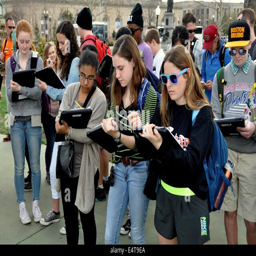
a group of students on a field trip taking notes while standing in the plaza